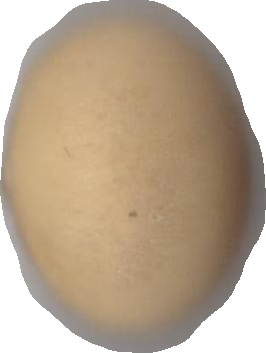
Variety: Dega